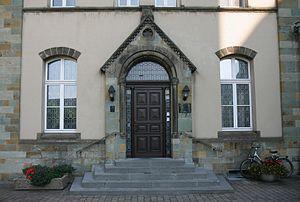
Le couvent de Werl est un couvent de la ville de Werl en Allemagne qui fut de 1645 à 1834 un couvent de capucins et qui est depuis 1848 un couvent de franciscains.